Question: Where is the man?
Tambaya: Ina mutumin?
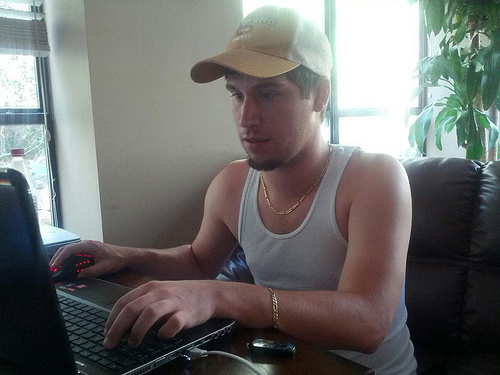
Answer: On the couch.
Amsa: A kan kujerar.